Morgan Murphy Media

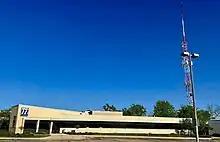
Morgan Murphy Media's headquarters building in Madison, Wisconsin, which is an extension of WISC-TV's studio facility.

Stations are arranged in alphabetical order by state and city of license.